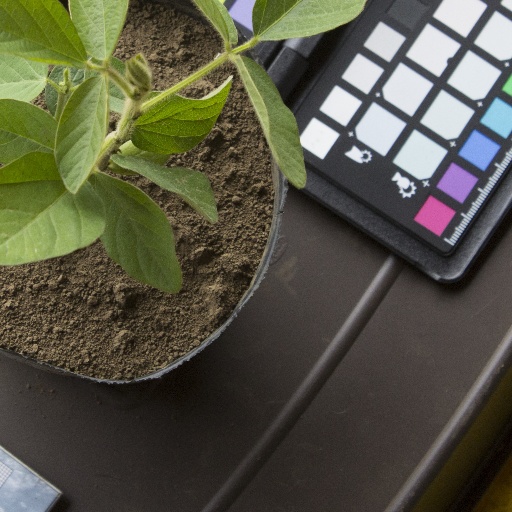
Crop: soybean